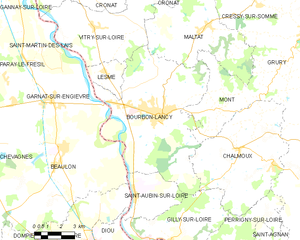
Carte des communes françaises